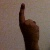
The image shows a hand gesture representing the number 1 in Indian Sign Language.